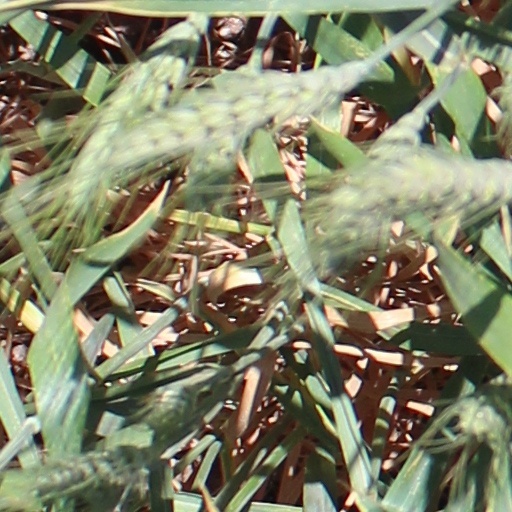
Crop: wheat